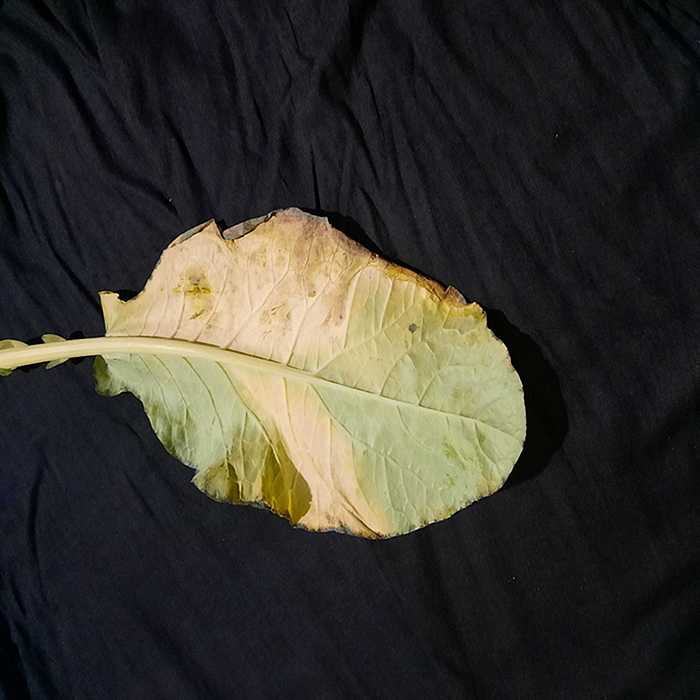
Plant: Cauliflower
Label: Black Rot